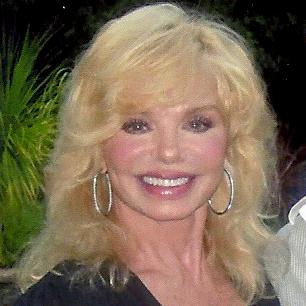
Age: 66